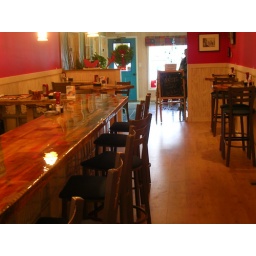
rustic bar and tables in a cafe